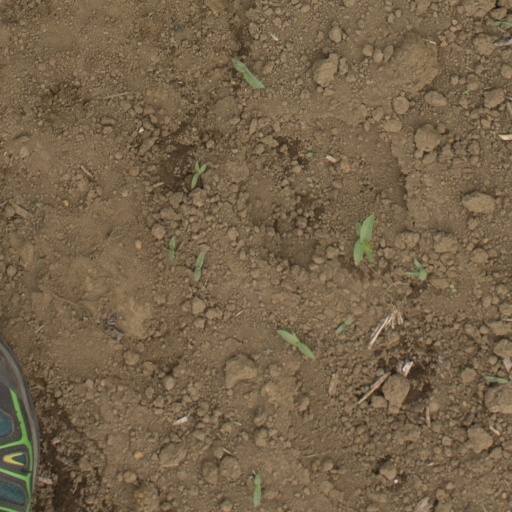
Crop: Jerusalem artichoke